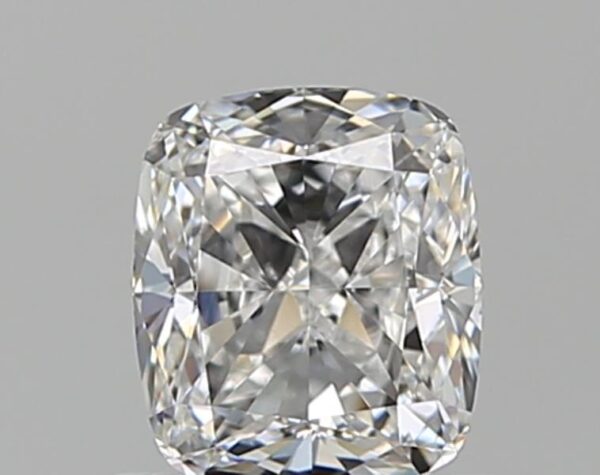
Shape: cushion
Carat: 0.7
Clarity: VVS2
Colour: E
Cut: EX
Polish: EX
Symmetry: EX
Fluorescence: N
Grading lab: GIA
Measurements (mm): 5.4 x 4.71 x 3.17